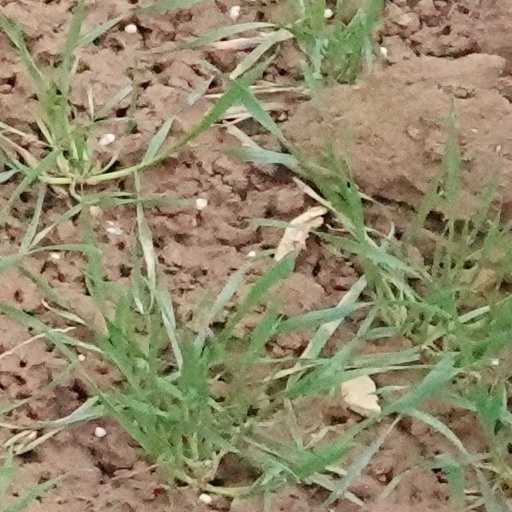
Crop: wheat